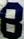
Number: 8